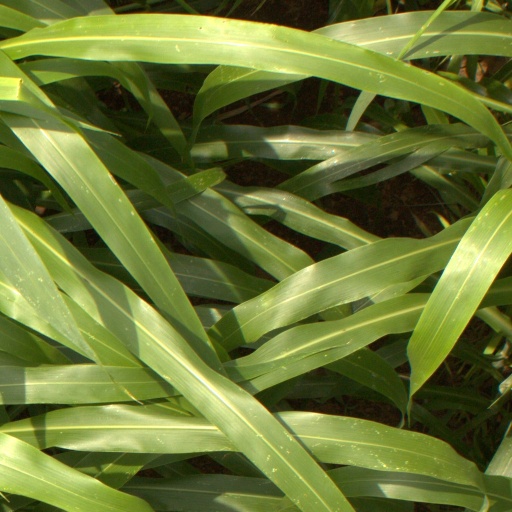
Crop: sorghum